Scarab of Ra

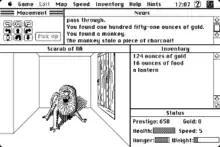
"Scarab of Ra" gameplay. The player has encountered a monkey who has just stolen a piece of charcoal from the player.

Gameplay is that of a simplified roguelike game, utilising permadeath mechanics. Upon starting a new game, the layout of the game is randomised; the player can only save by quitting, a mechanic put in place to prevent save scumming. Death is frequent and quick, forcing players to make the most of their skills and careful use of all items they come across. Many items have several uses that the player must either discover through experimentation or use of an in-game hint system.